History of Ukraine

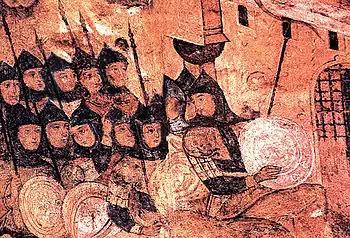
The Rus' under the walls of Constantinople

The origins of the Kievan state and the etymology of its name, Rus', continue to be subjects of scholarly debate. One theory, often called the 'Norman theory', posits that the term Rus' originated from the Scandinavian Varangians, who were active in trade and military ventures across Eastern Europe in the early medieval period. Proponents of this theory argue that the Varangians, also known as the Rus', initially brought a political and military influence that shaped the emerging state structure, with the term Rus' eventually becoming synonymous with the region and its people.